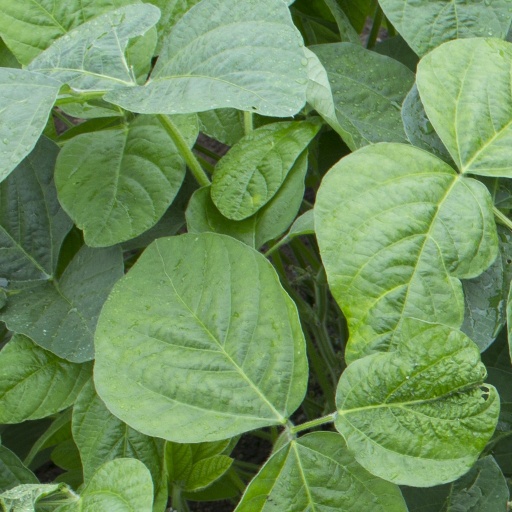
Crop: soybean